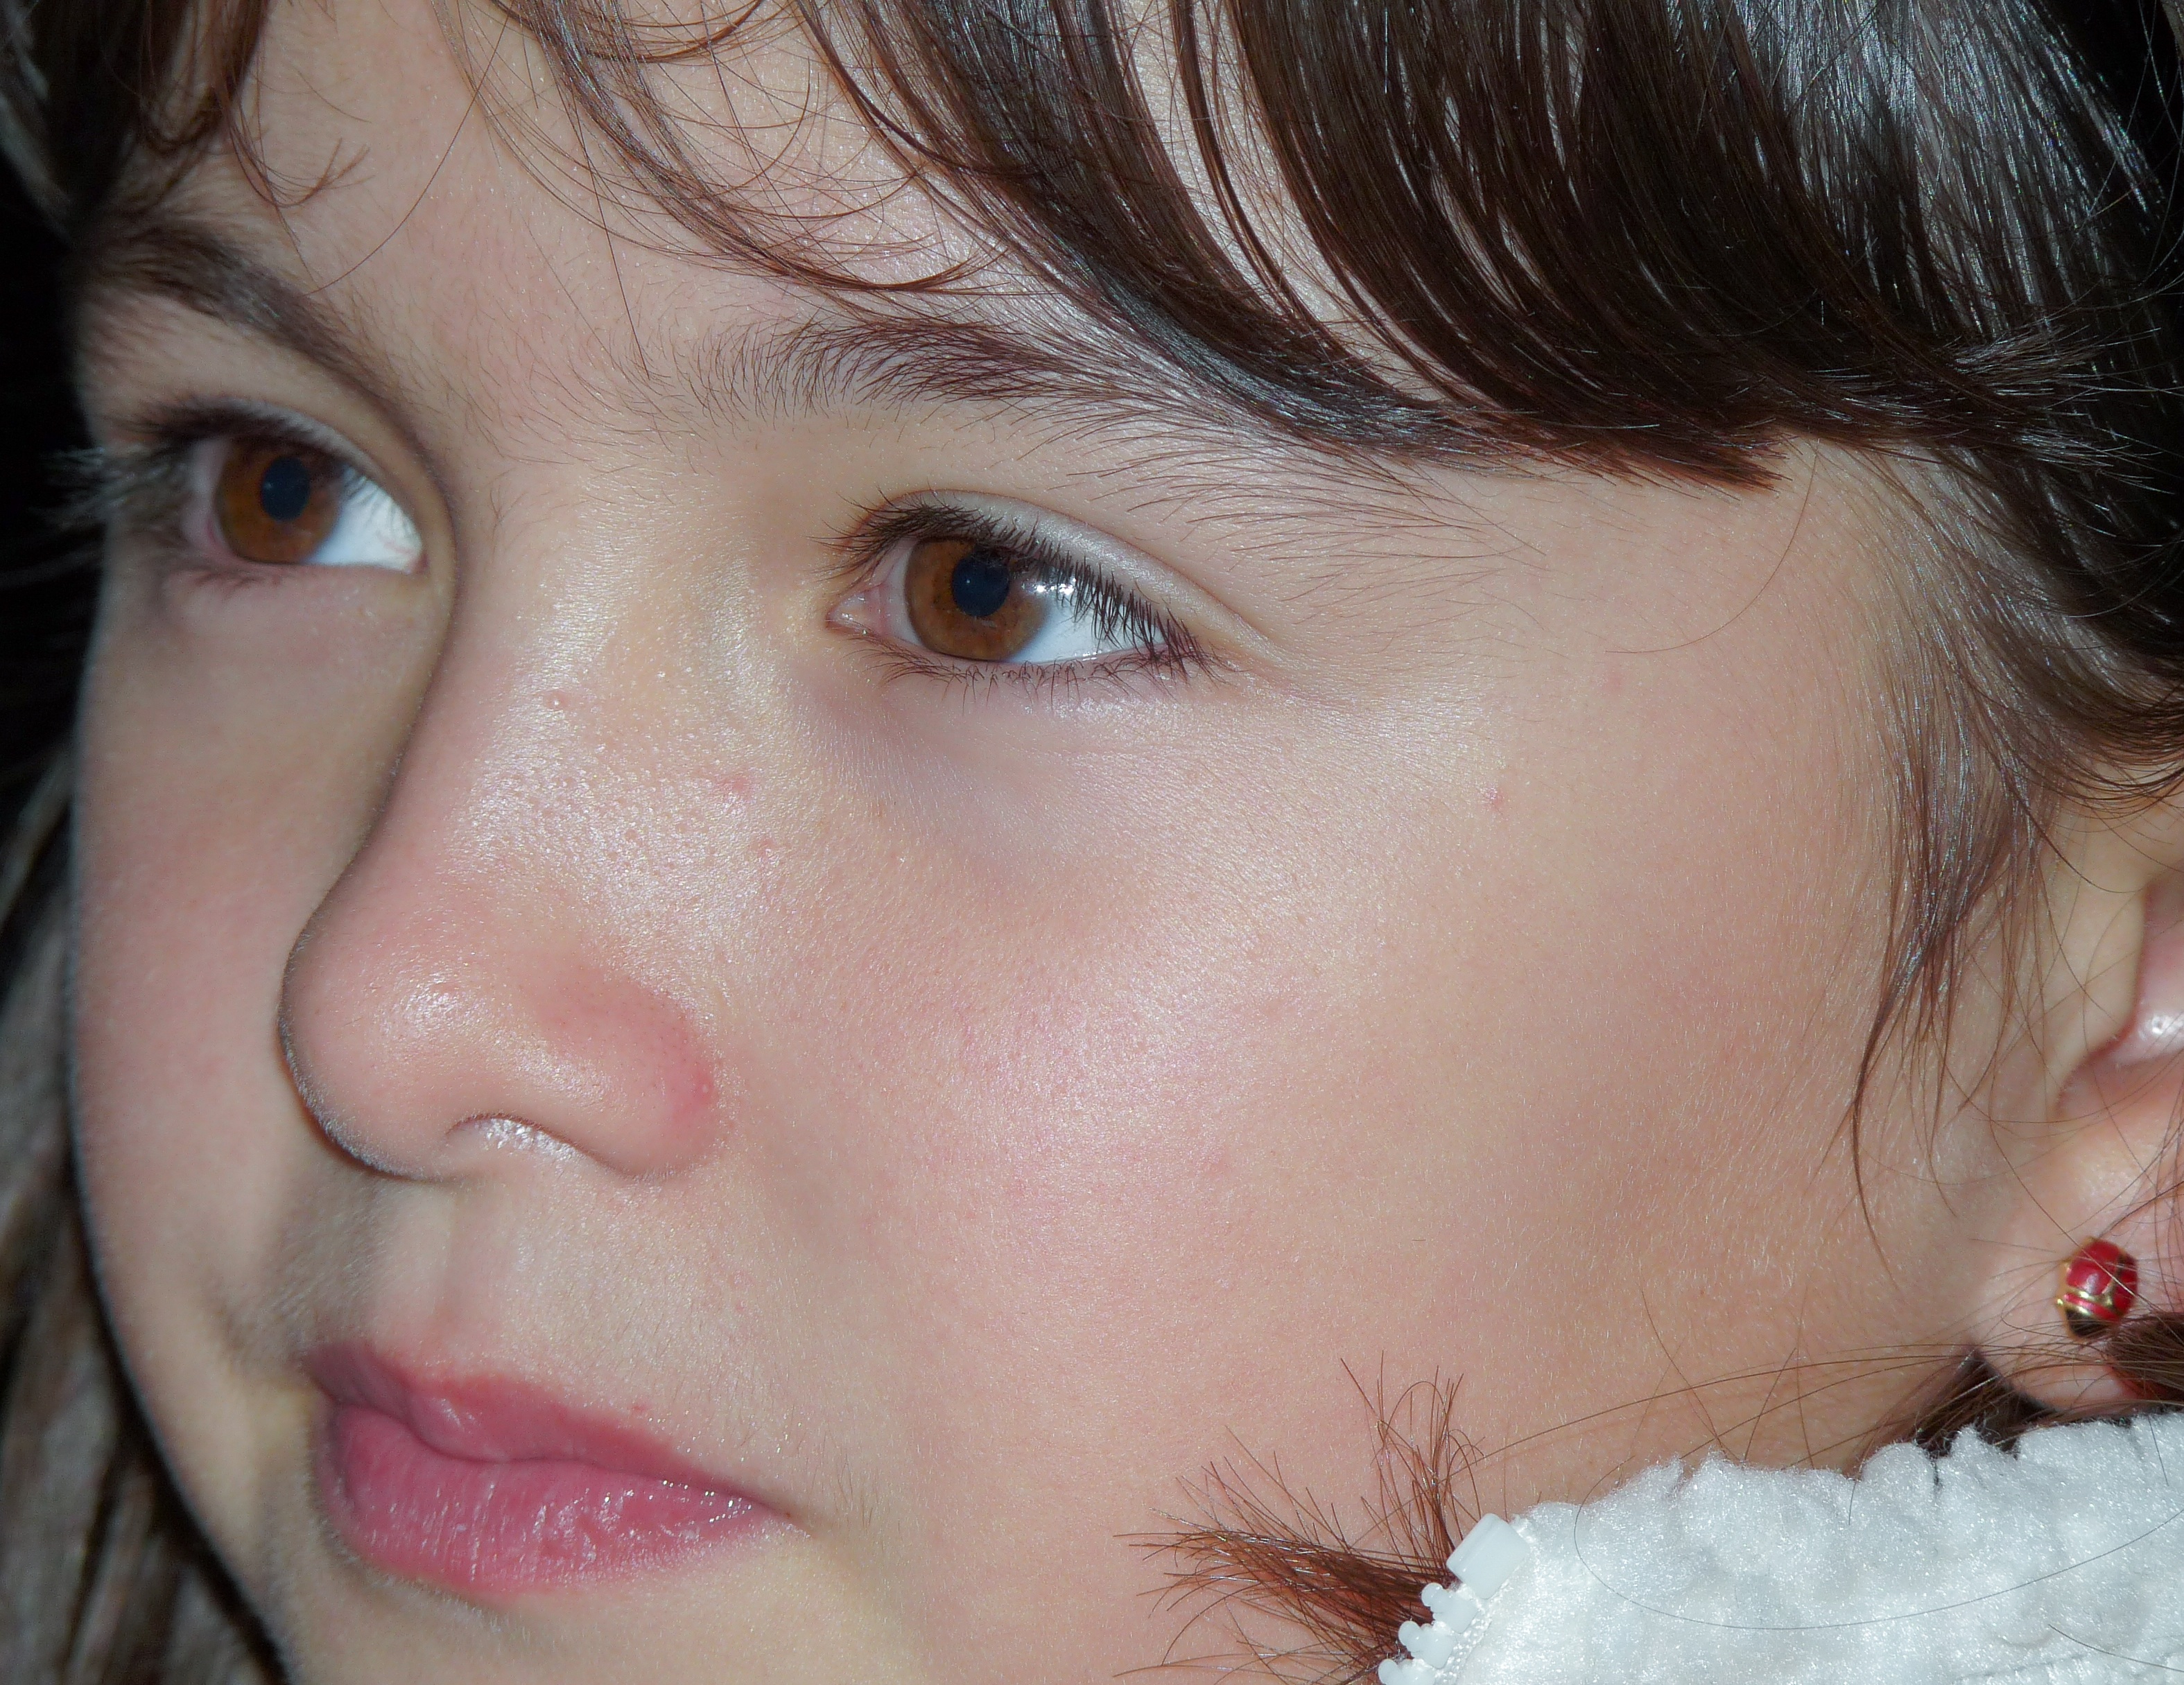
person, girl, portrait, child, facial expression, lip, smile, eyebrow, mouth, close up, human body, face, nose, eyes, cheek, infant, toddler, eye, head, look, skin, beauty, organ, emotion, portrait photography